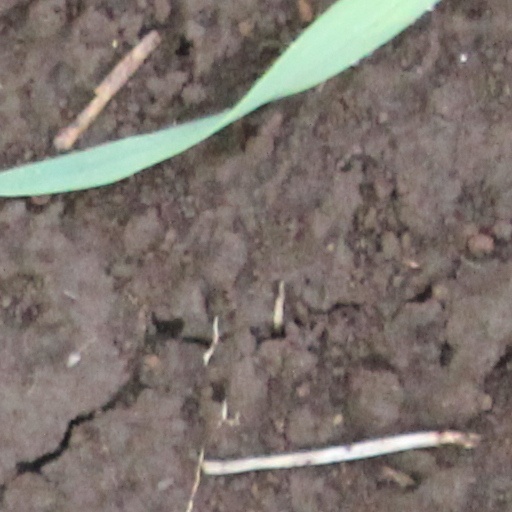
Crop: wheat